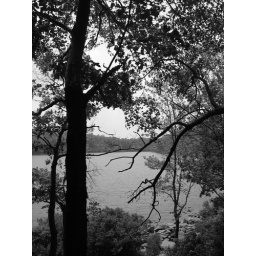
Glacial lake on top of a mountain in Pennsylvania.